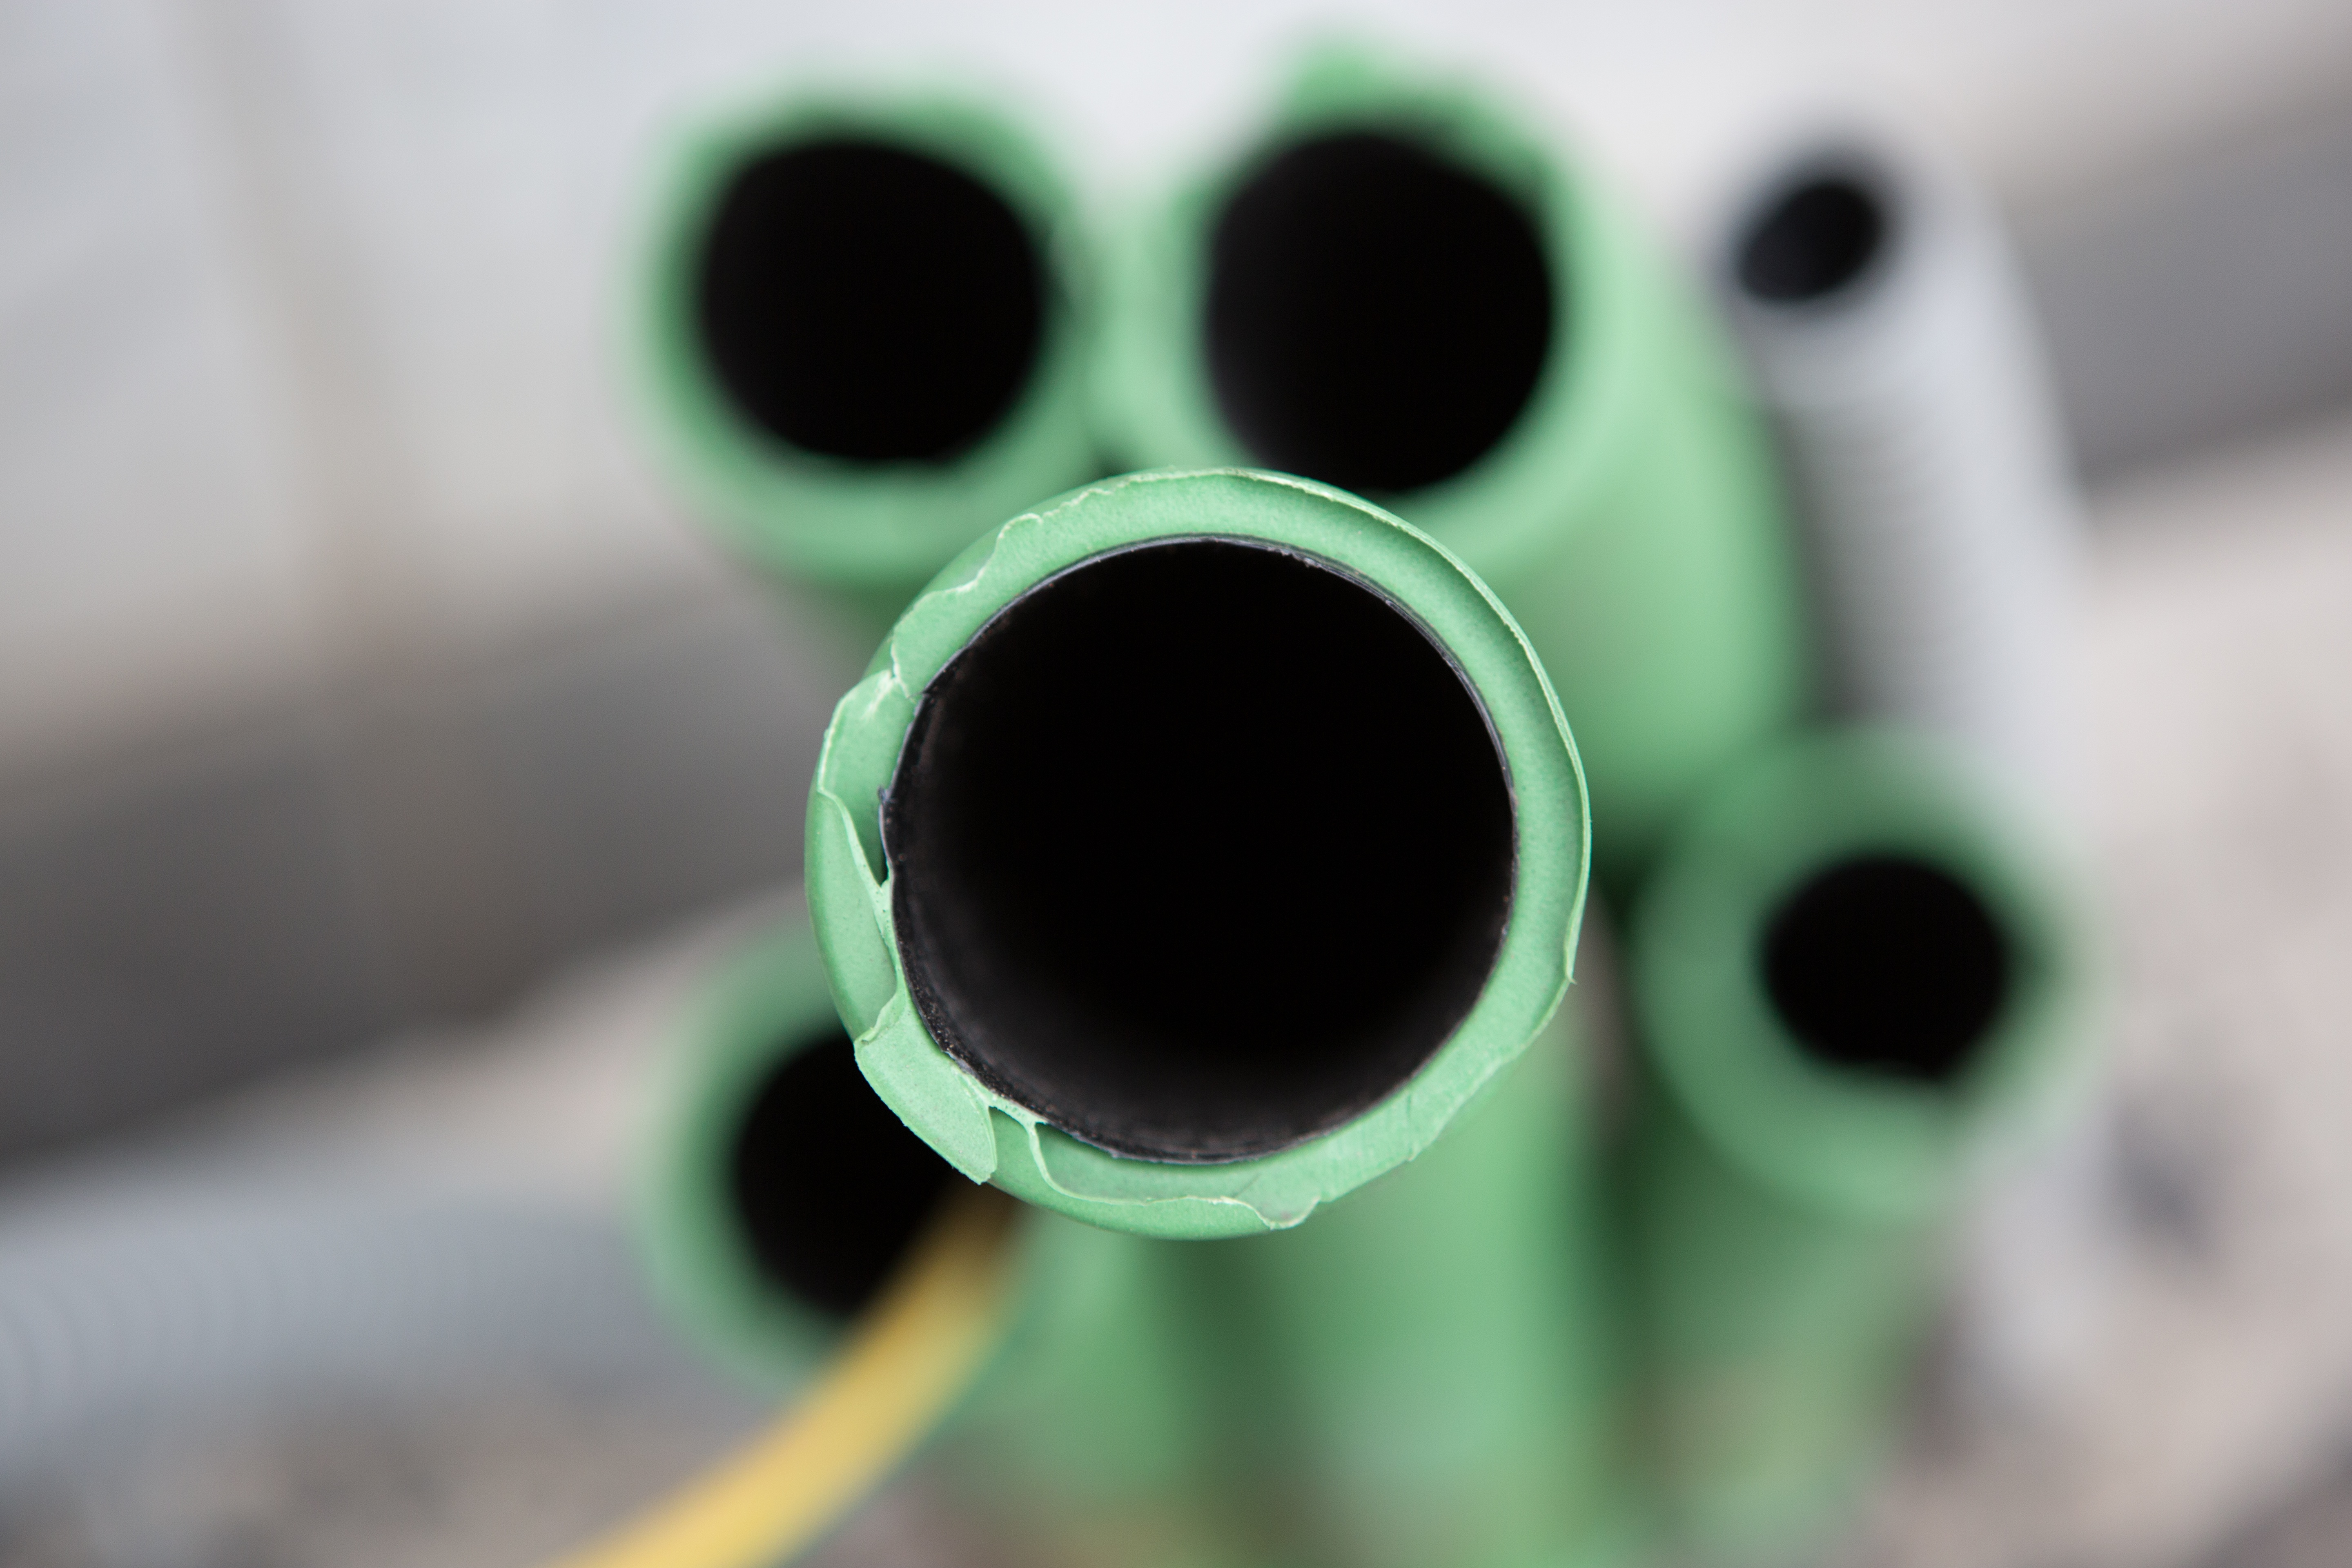
white, photography, wheel, flower, green, color, blue, black, circle, close up, sunglasses, eye, glasses, organ, shape, macro photography